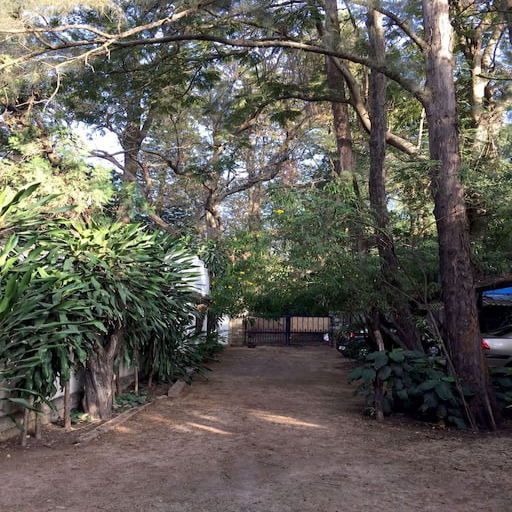
the driveway as you enter the big blue gate with space for parking